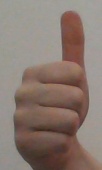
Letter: aleff